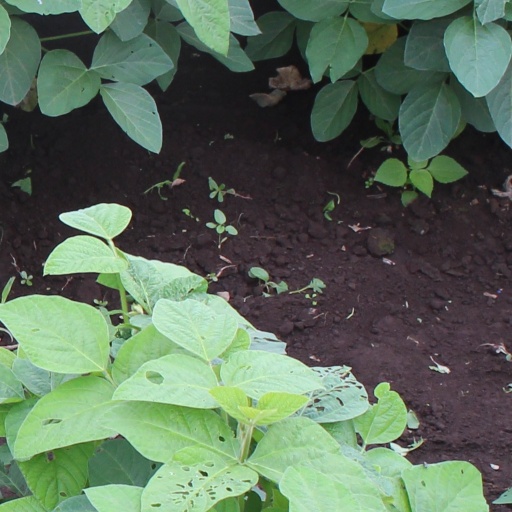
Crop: soybean